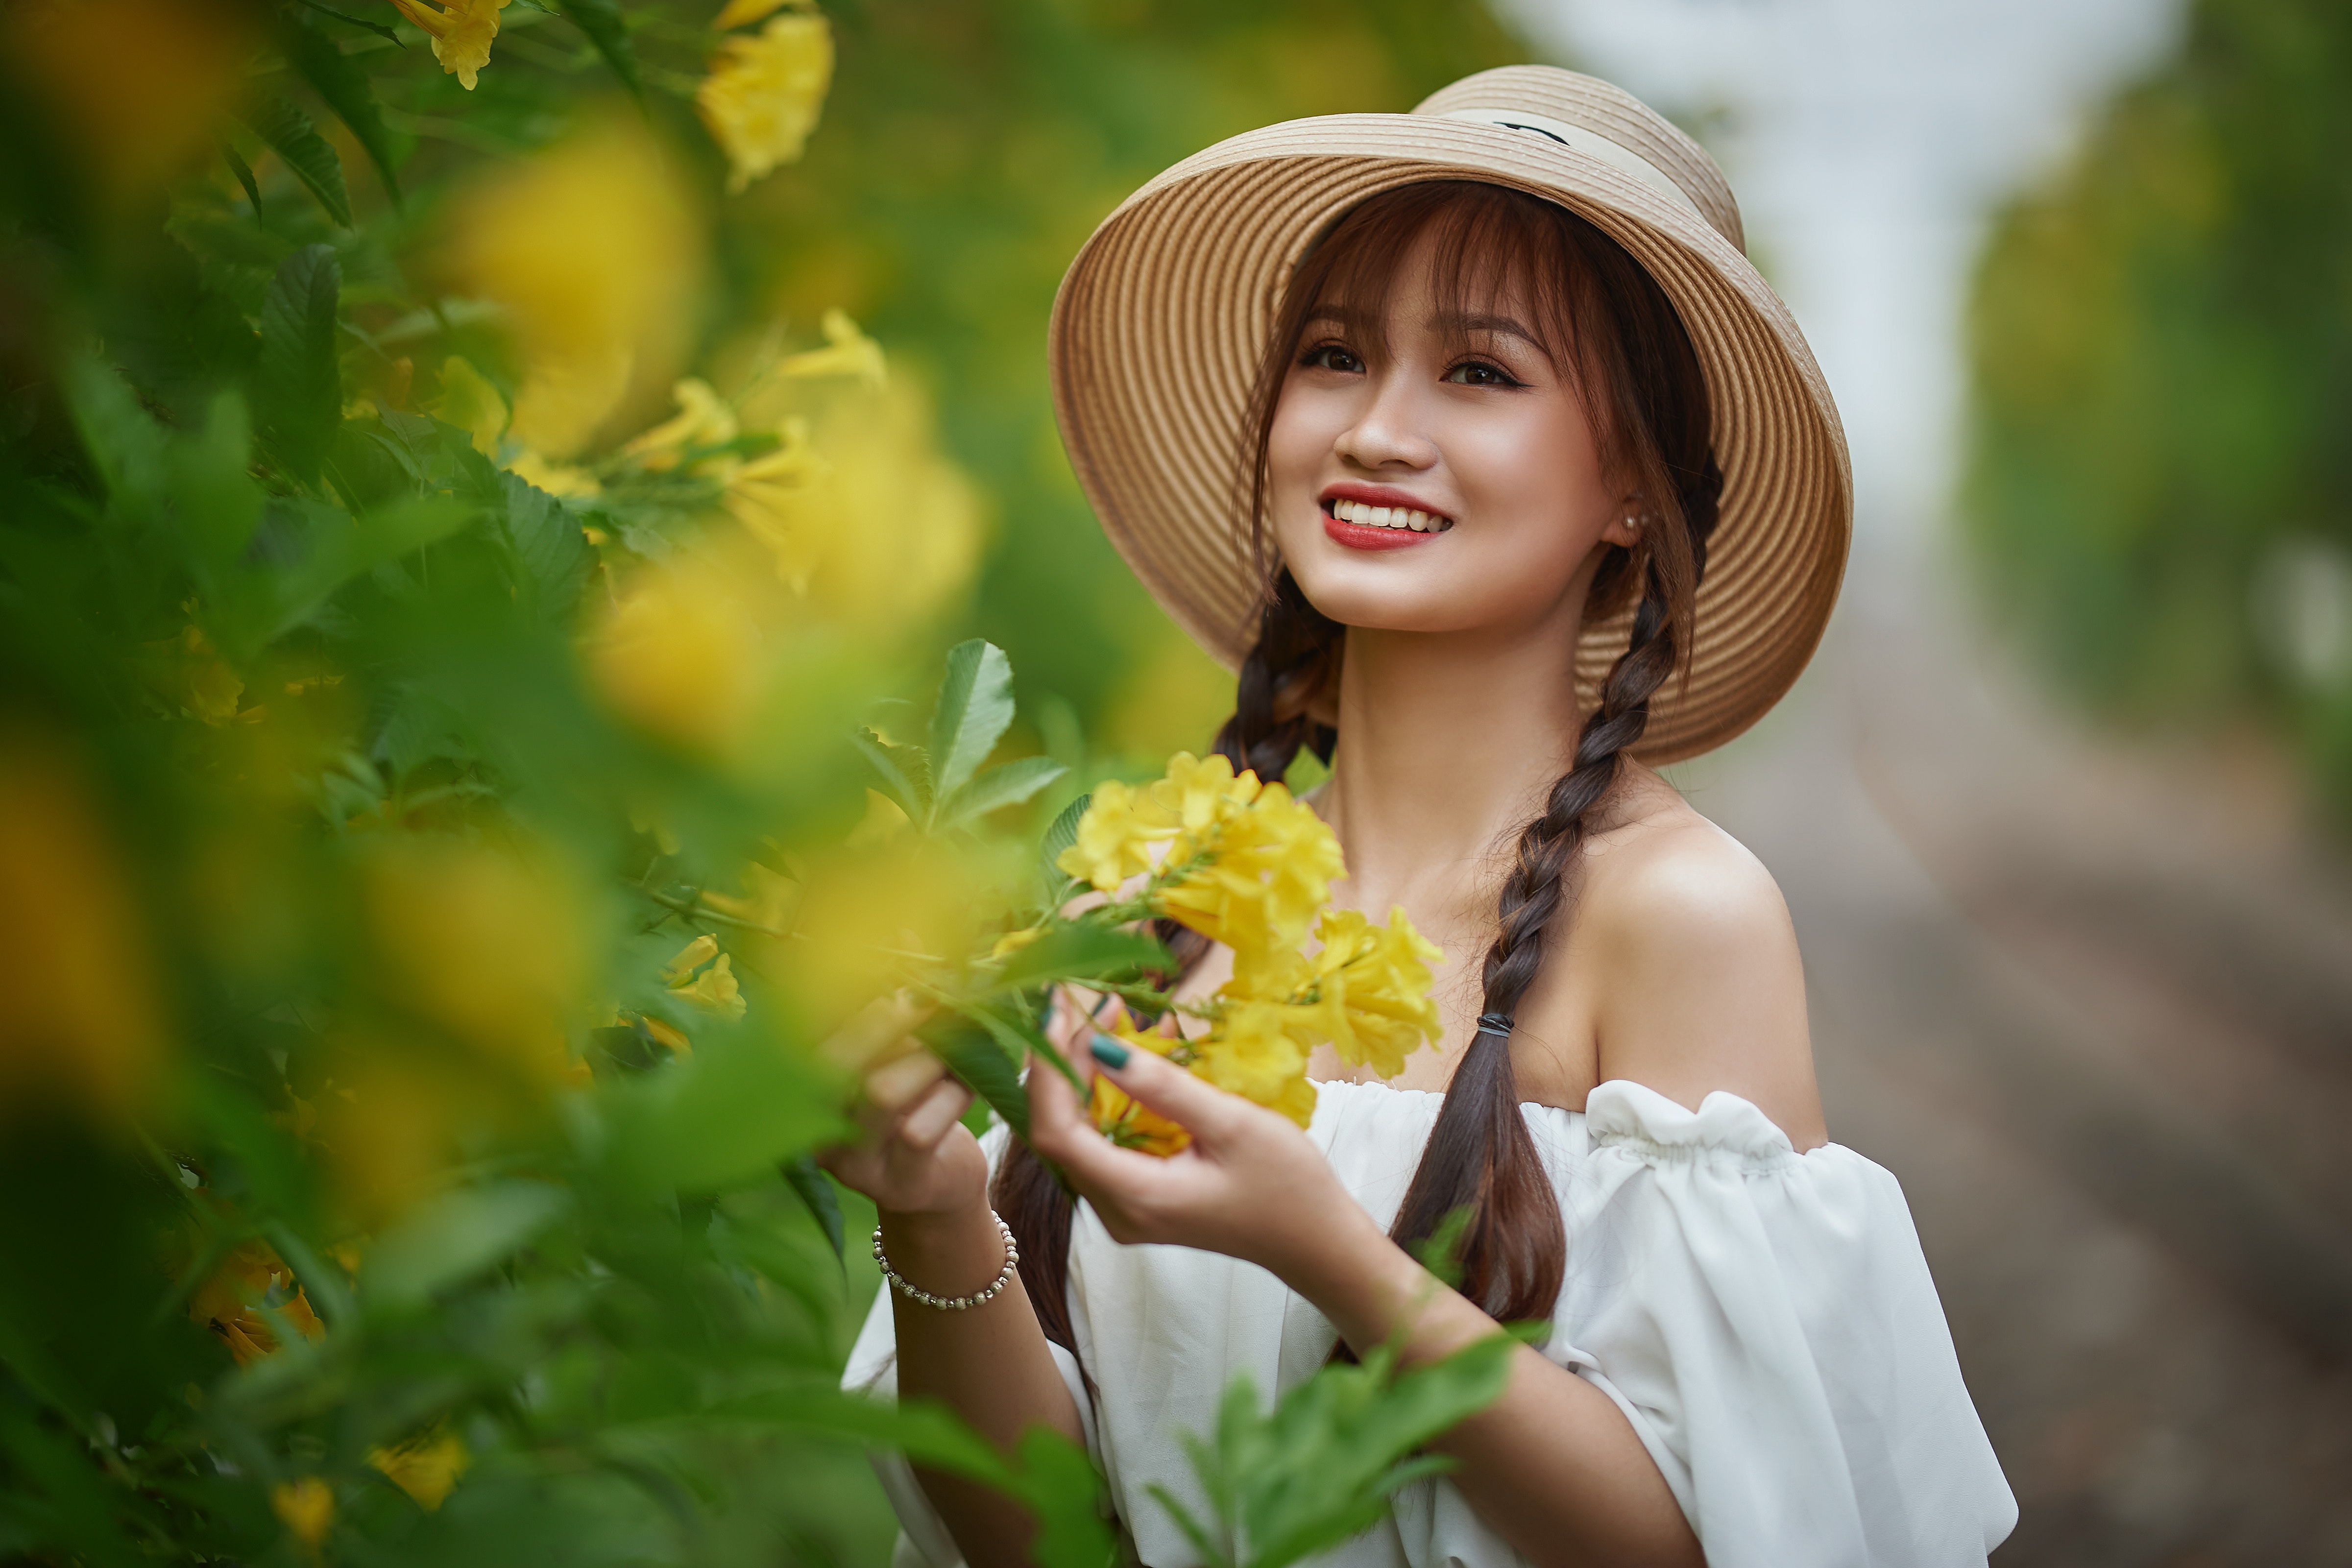
woman, face, smile, skin, plant, flower, hat, People in nature, sun hat, flash photography, happy, grass, sunlight, petal, landscape, meadow, leisure, long hair, beauty, grassland, fun, blond, brown hair, child, flowering plant, fashion accessory, spring, formal wear, floral design, flower arranging, field, portrait, wedding ceremony supply, portrait photography, wildflower, photo shoot, laugh, floristry, sunflower, pollen, sitting, bridal clothing, autumn, model, gown